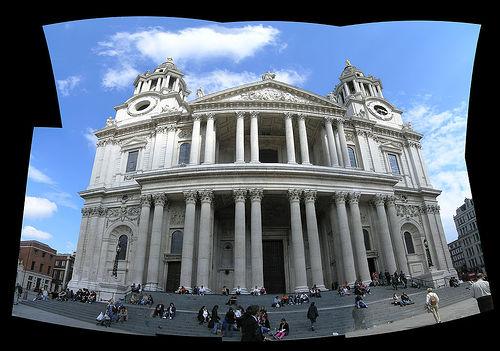
Weather: cloudy or overcast